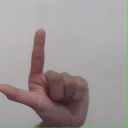
अक्षर: ल